Sparassodonta

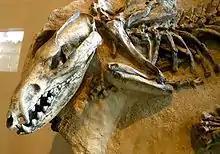
The skeleton of "Lycopsis longirostrus", from the late middle Miocene of Colombia

Almost all sparassodonts have an exceptionally shortened snout—most especially thylacosmylids. Hathliacynids usually have a longer snout than the other groups. The nasal bones extend past the eye sockets, often reaching the lacrimal bone. Except for thylacosmylids beyond "Patagosmilus", sparassodonts feature an open eye socket, with more marginalized (though nonetheless prominent) postorbital processes which would otherwise form the postorbital bar connecting the forehead to the cheek, thus framing the eye. They exhibit marked postorbital constriction. The orbital process (between the cheek and the eye socket) is usually diminished, though the zygomatic arch (the cheekbone) is strong. They feature a prominent sagittal crest along the midline of the flattened skull, the crest strength is quite variable among borhyaenids. They have an expanded occipital bone with a well defined nuchal crest.